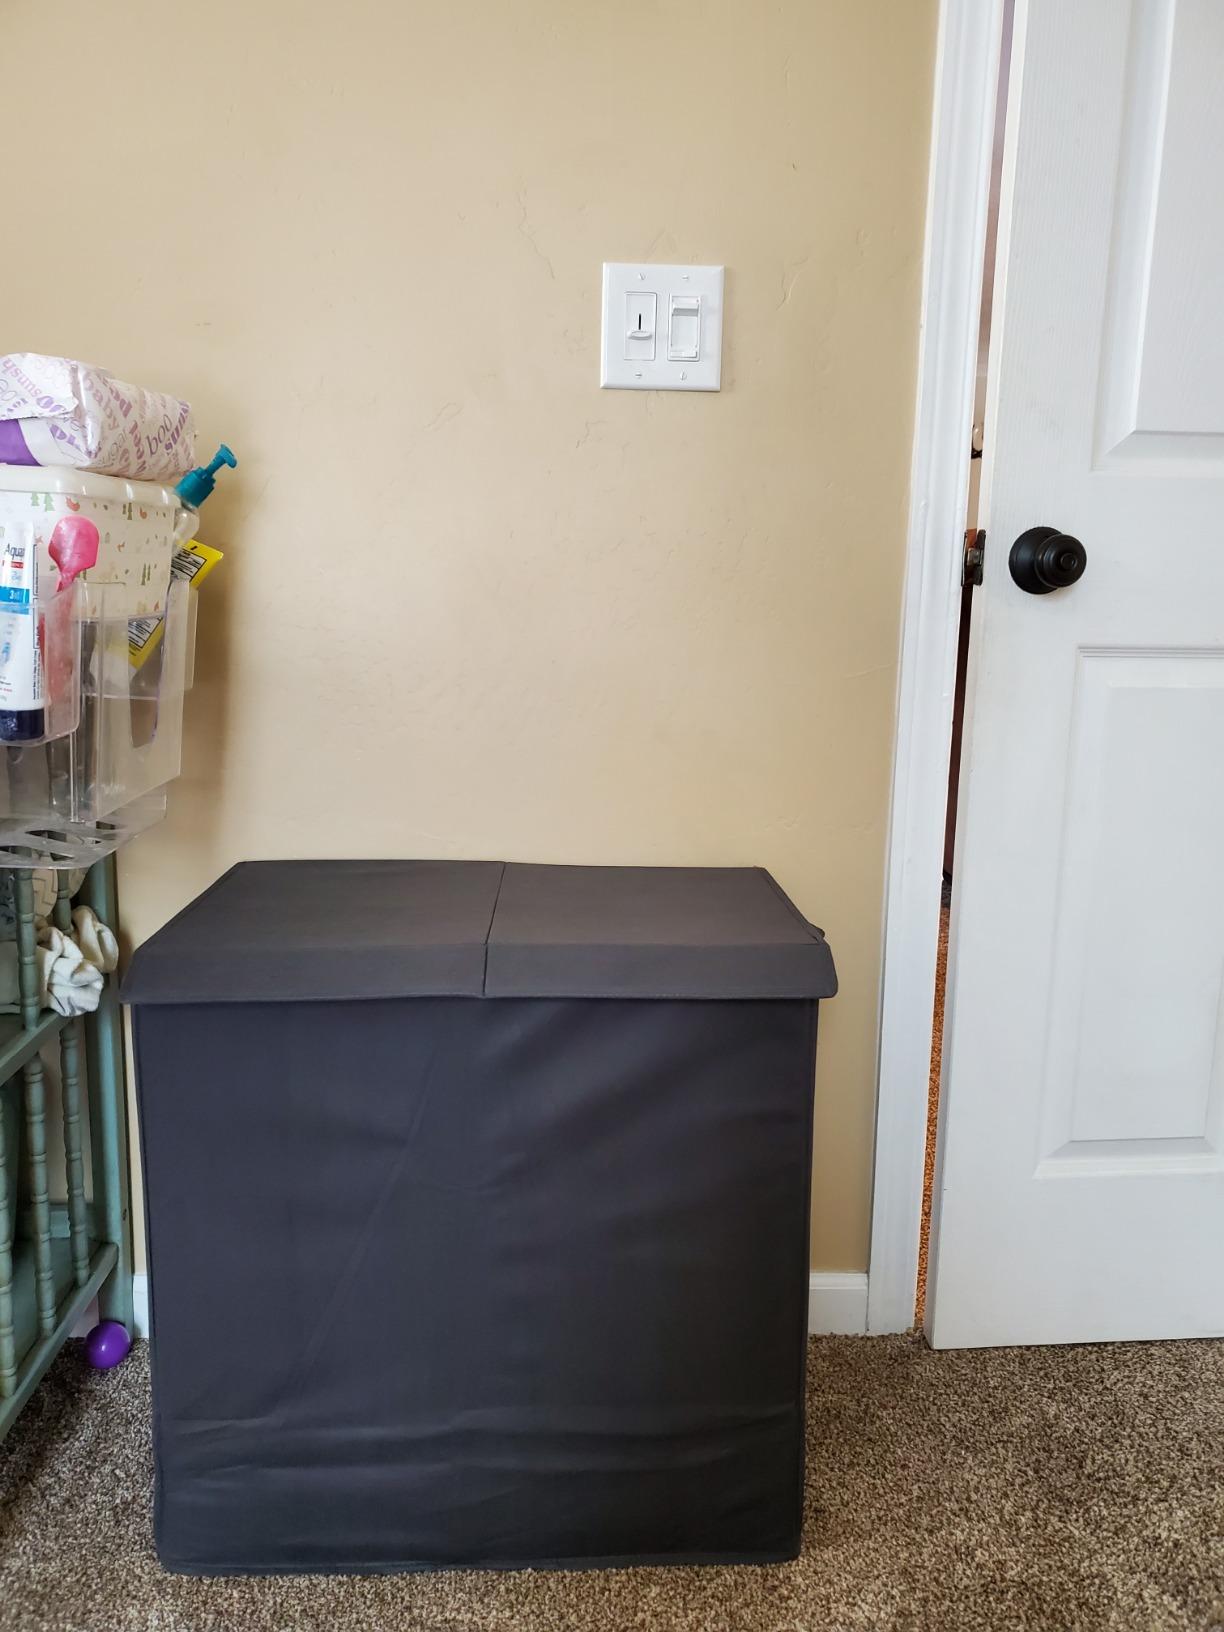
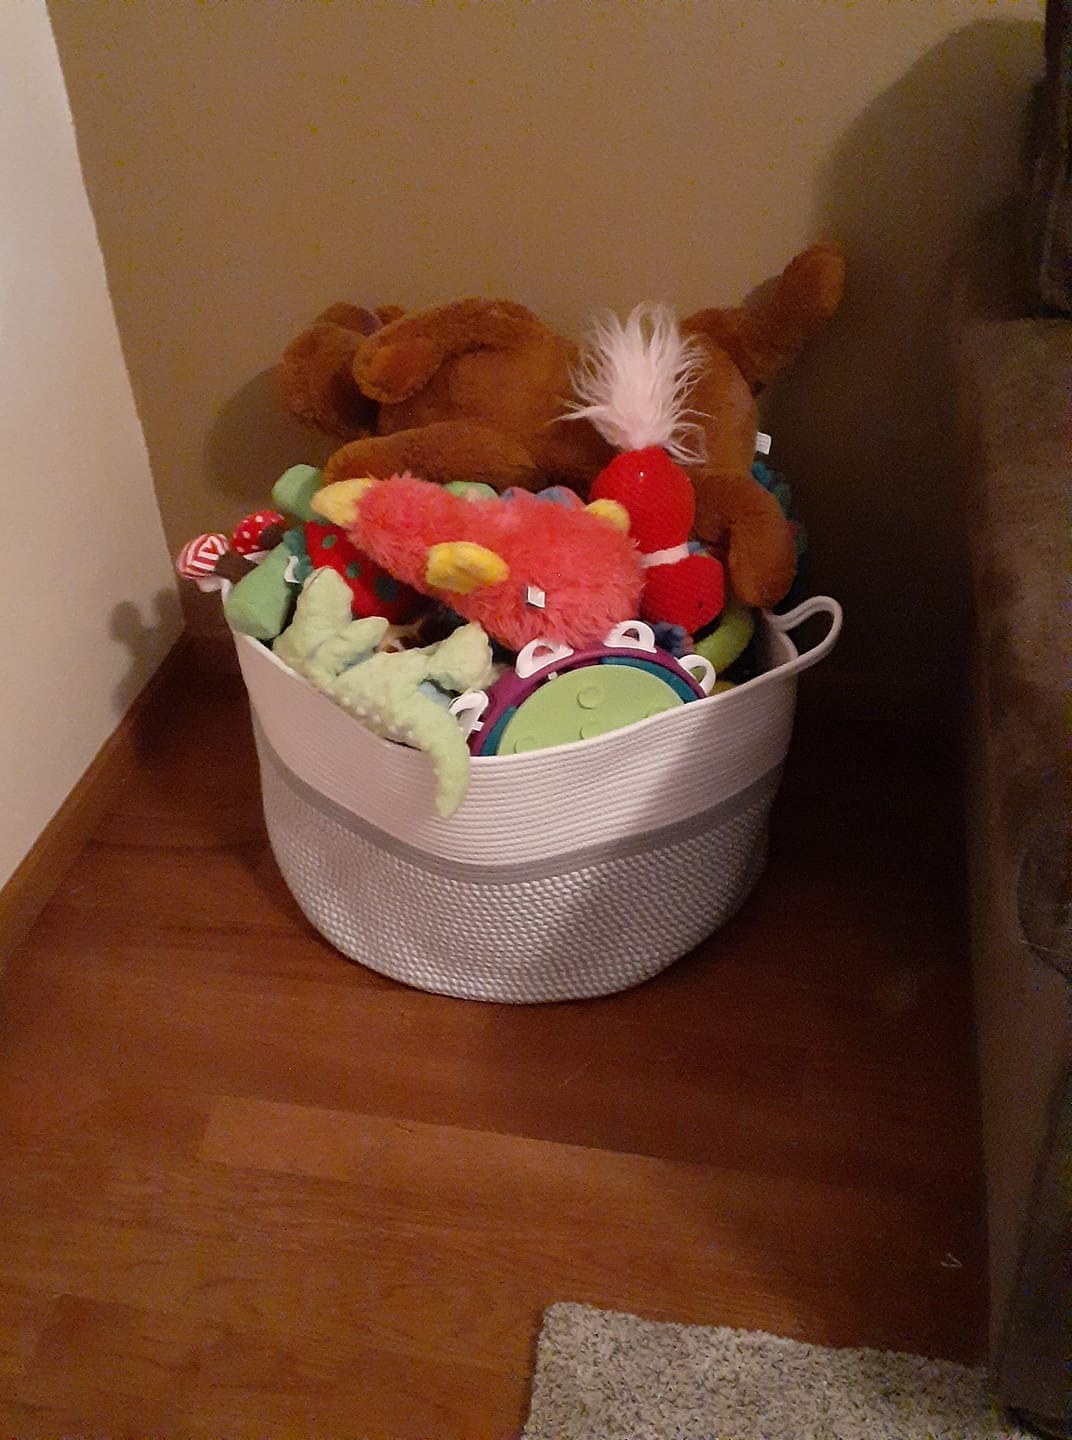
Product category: items_hamper
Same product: no